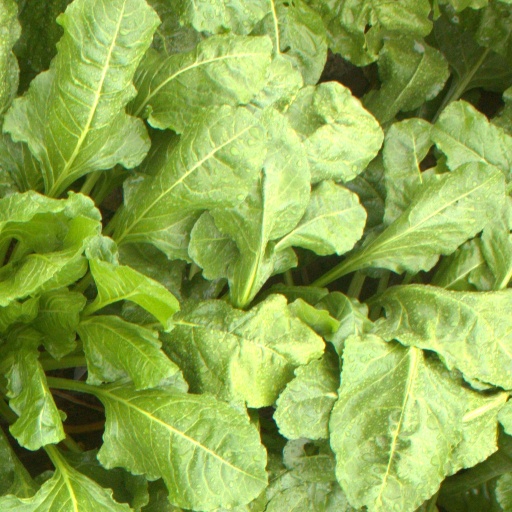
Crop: sugar beet